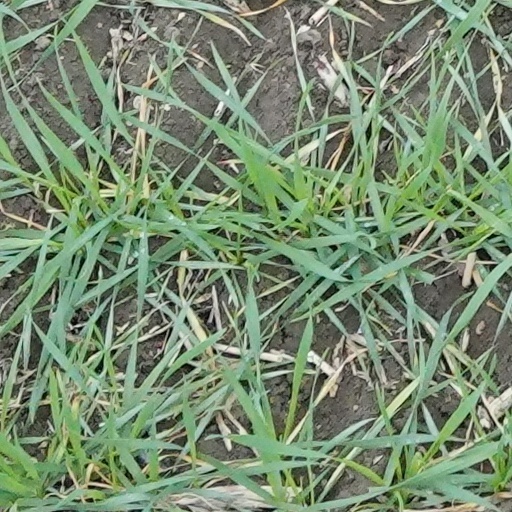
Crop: wheat